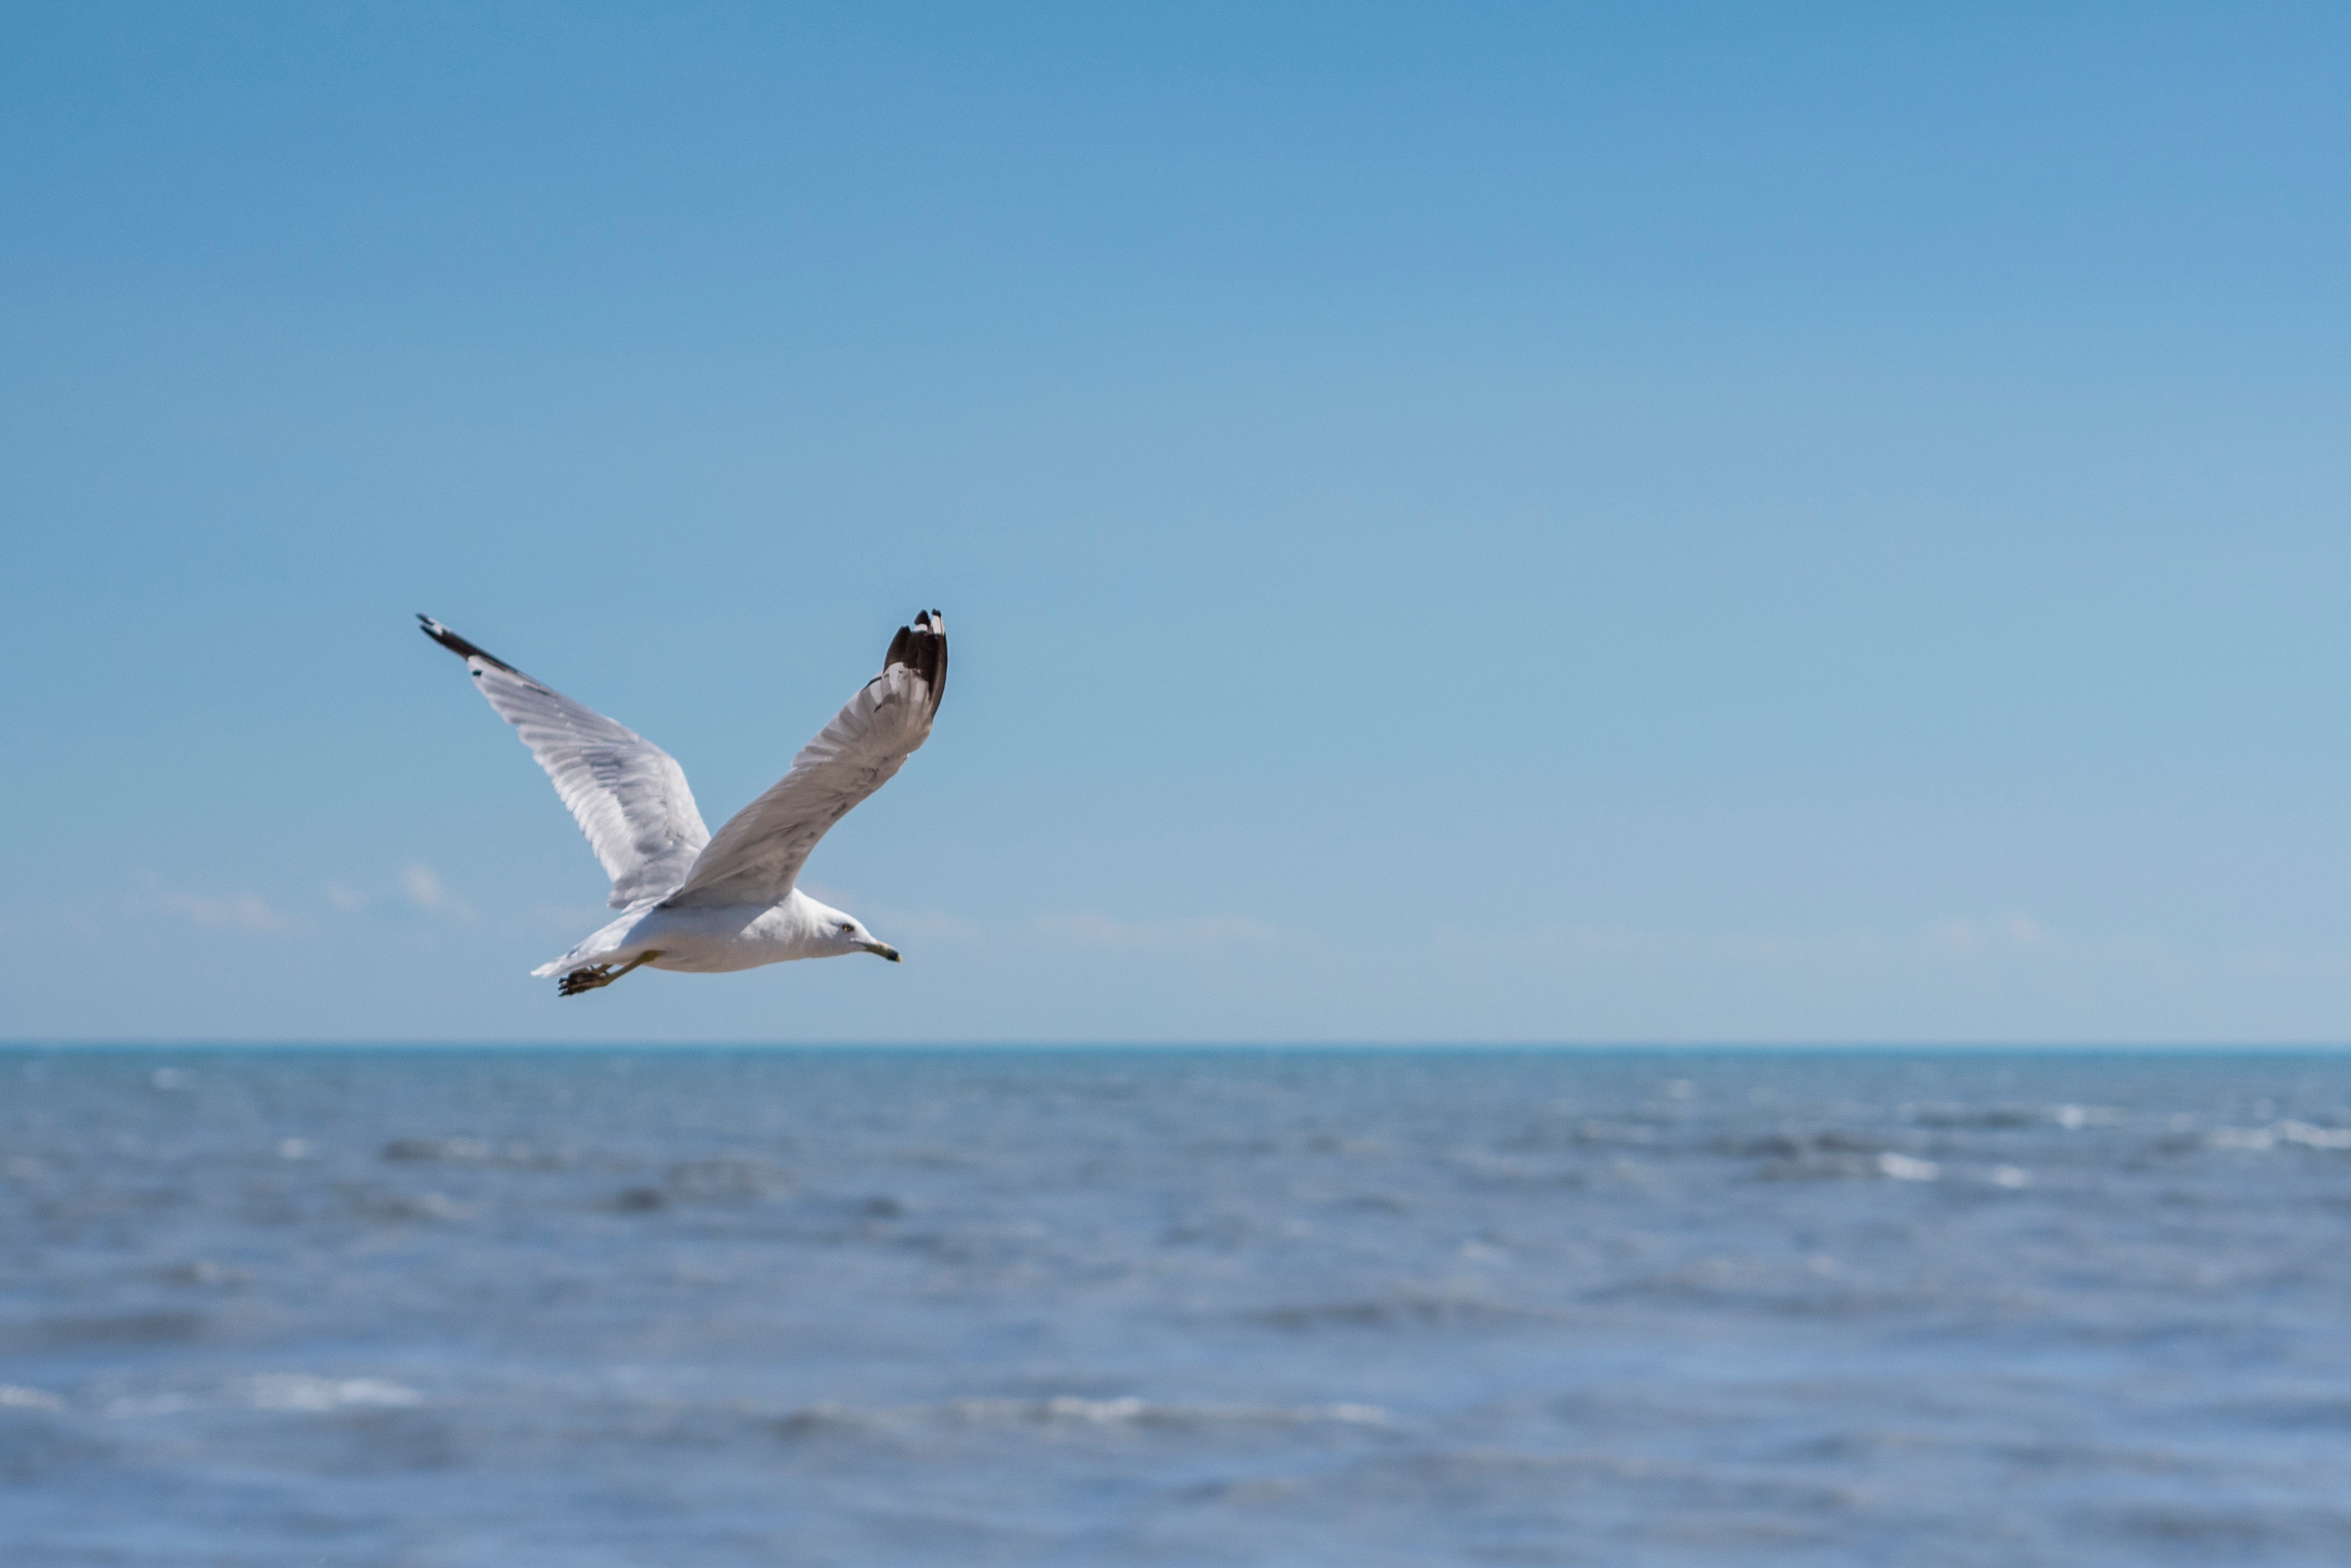
sea, ocean, bird, seabird, gull, vertebrate, albatross, charadriiformes